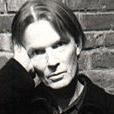
Age: 50